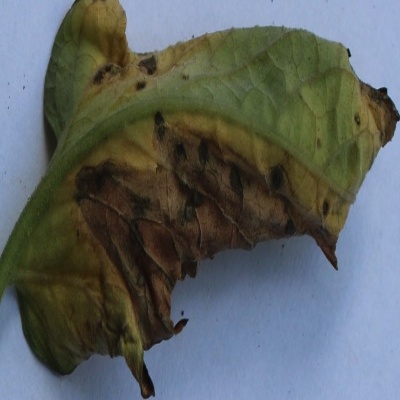
Crop: Tomato
Condition: verticulium wilt